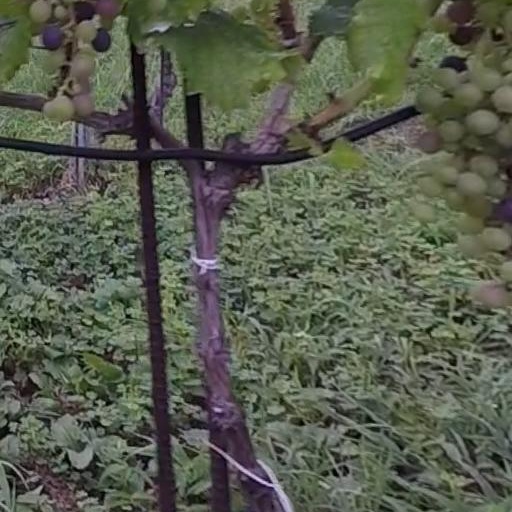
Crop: grape